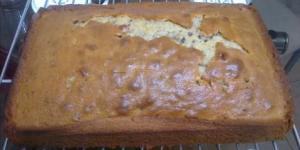
bizcocho con trocitos de chocolate